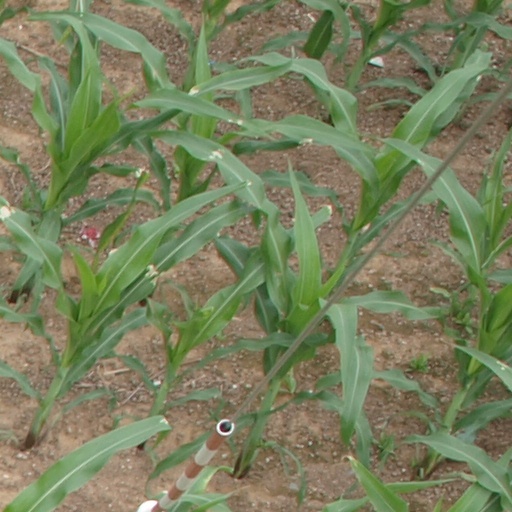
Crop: maize; corn